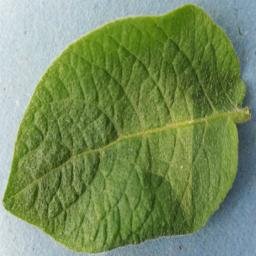
Etiqueta: Sana